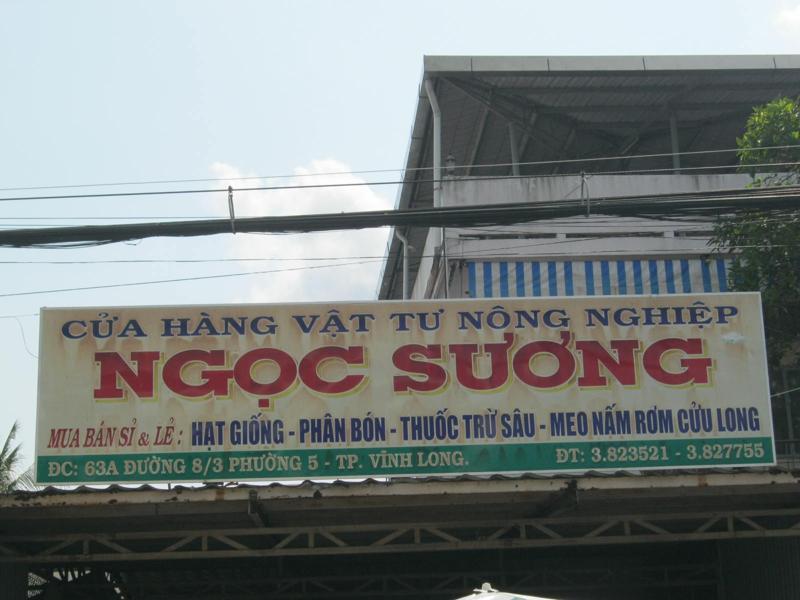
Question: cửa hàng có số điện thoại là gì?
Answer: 382 352 1-3 827 755